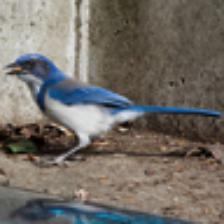
Label: NonHuman